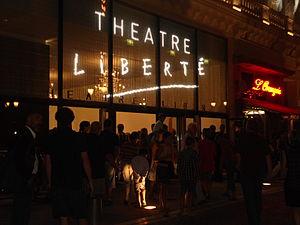
Le Liberté - Scène nationale, est une salle de théâtre située sur la place de la Liberté à Toulon, créée en 2008 et inaugurée le 17 septembre 2011. Ce site est desservi par le réseau de bus Mistral, arrêt Liberté.
Toulon est une commune du Sud-Est de la France, chef-lieu du département du Var et siège de sa préfecture. Troisième ville de la région Provence-Alpes-Côte d'Azur derrière Marseille et Nice, elle abrite en outre le siège de la préfecture maritime de la Méditerranée. La commune est établie sur les bords de la mer Méditerranée, le long de la rade de Toulon. Ses habitants sont appelés les Toulonnais.
La place de la Liberté est la principale place du centre-ville de Toulon, en France. Créée en 1852 par l'architecte Gaudensi Allar et son frère, le sculpteur André-Joseph Allar, elle est située sur boulevard de Strasbourg. Cette place est un lieu symbolique de la ville de Toulon mais aussi de toute l'agglomération. La majorité des lignes de bus y convergent et l'arrêt de bus Liberté est la principale plate-forme de correspondance du réseau urbain Mistral.